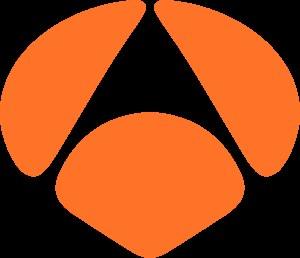
Cet article présente la liste des telenovelas et séries de Antena 3 par année de 1990 à aujourd'hui.